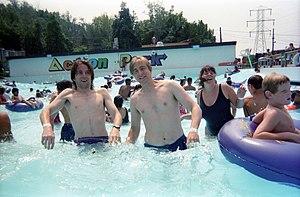
Action Park était un parc d'attractions et aquatique situé à Vernon, dans le New Jersey, aux États-Unis, sur le terrain de la station de ski de Vernon Valley/Great Gorge. Le parc se composait principalement d'attractions aquatiques et a été ouvert au public en 1978, sous la propriété de Great American Recreation.